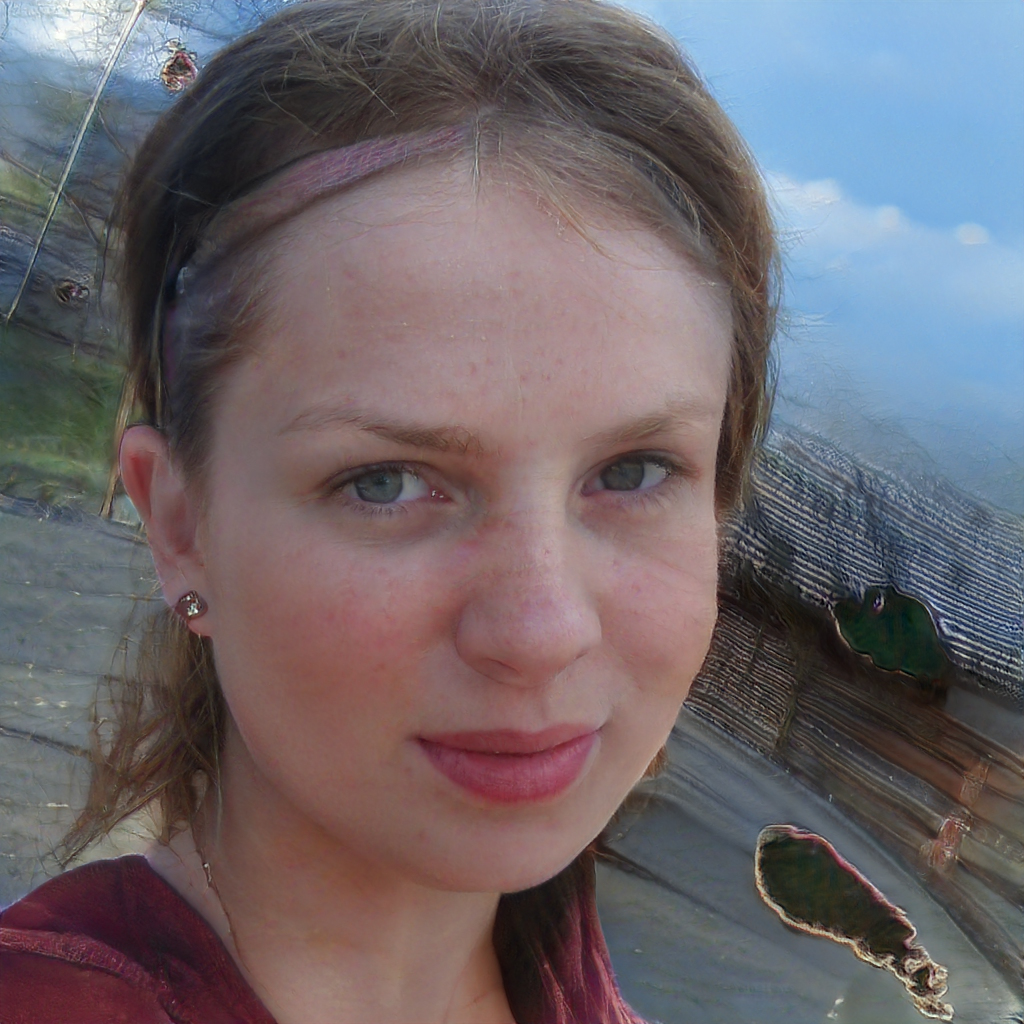
Gender: Female